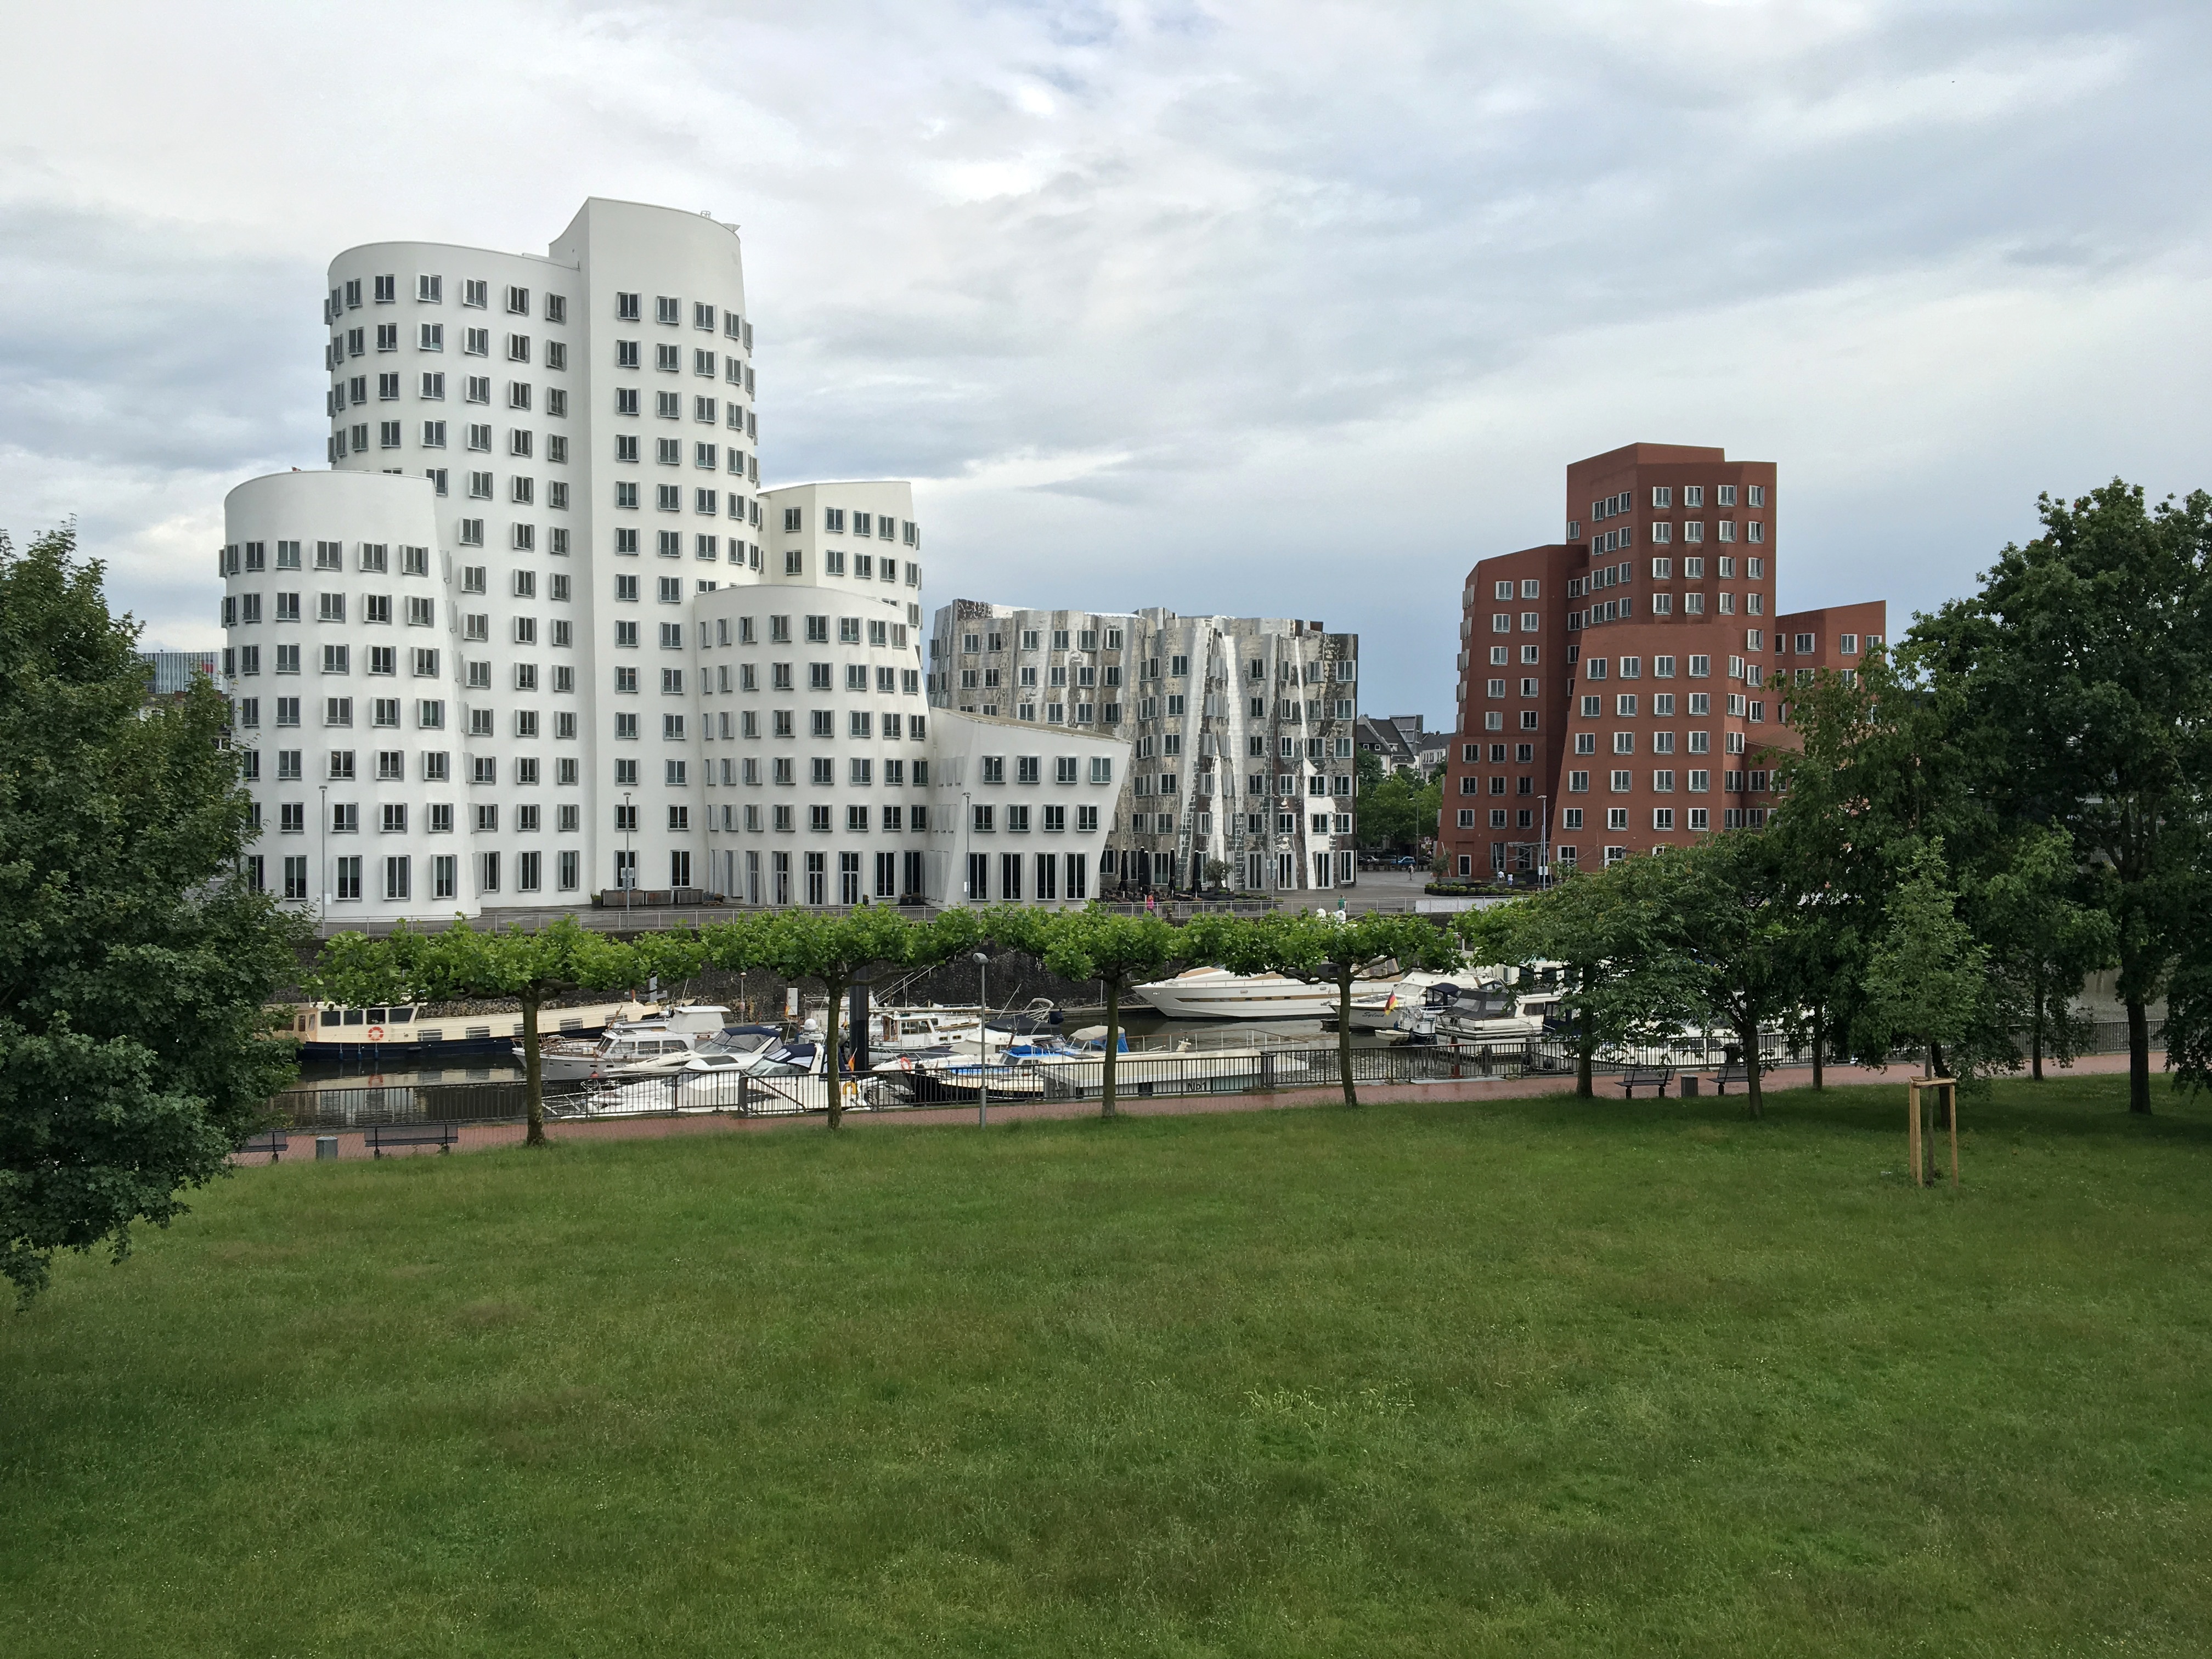
architecture, skyline, building, city, downtown, suburb, park, port, modern, tower block, estate, condominium, neighbourhood, harbour area, dusseldorf, media harbour, residential area, human settlement